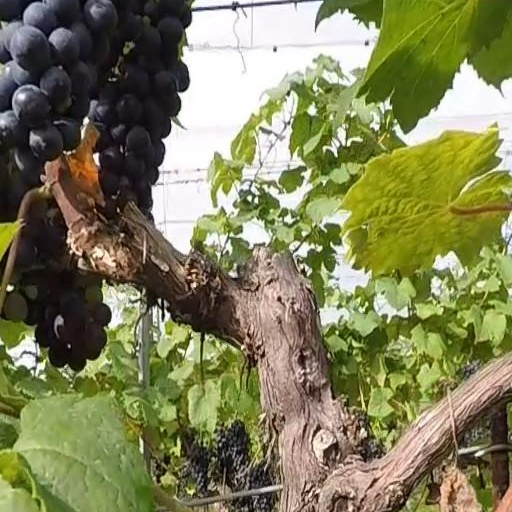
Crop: grape